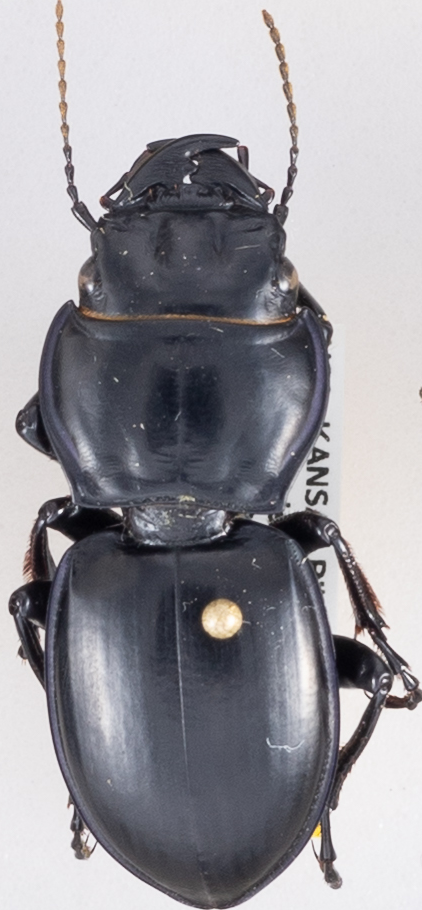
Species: Pasimachus californicus
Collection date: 2020-06-29
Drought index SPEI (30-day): -0.638
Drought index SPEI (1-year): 0.748
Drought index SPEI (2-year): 2.01